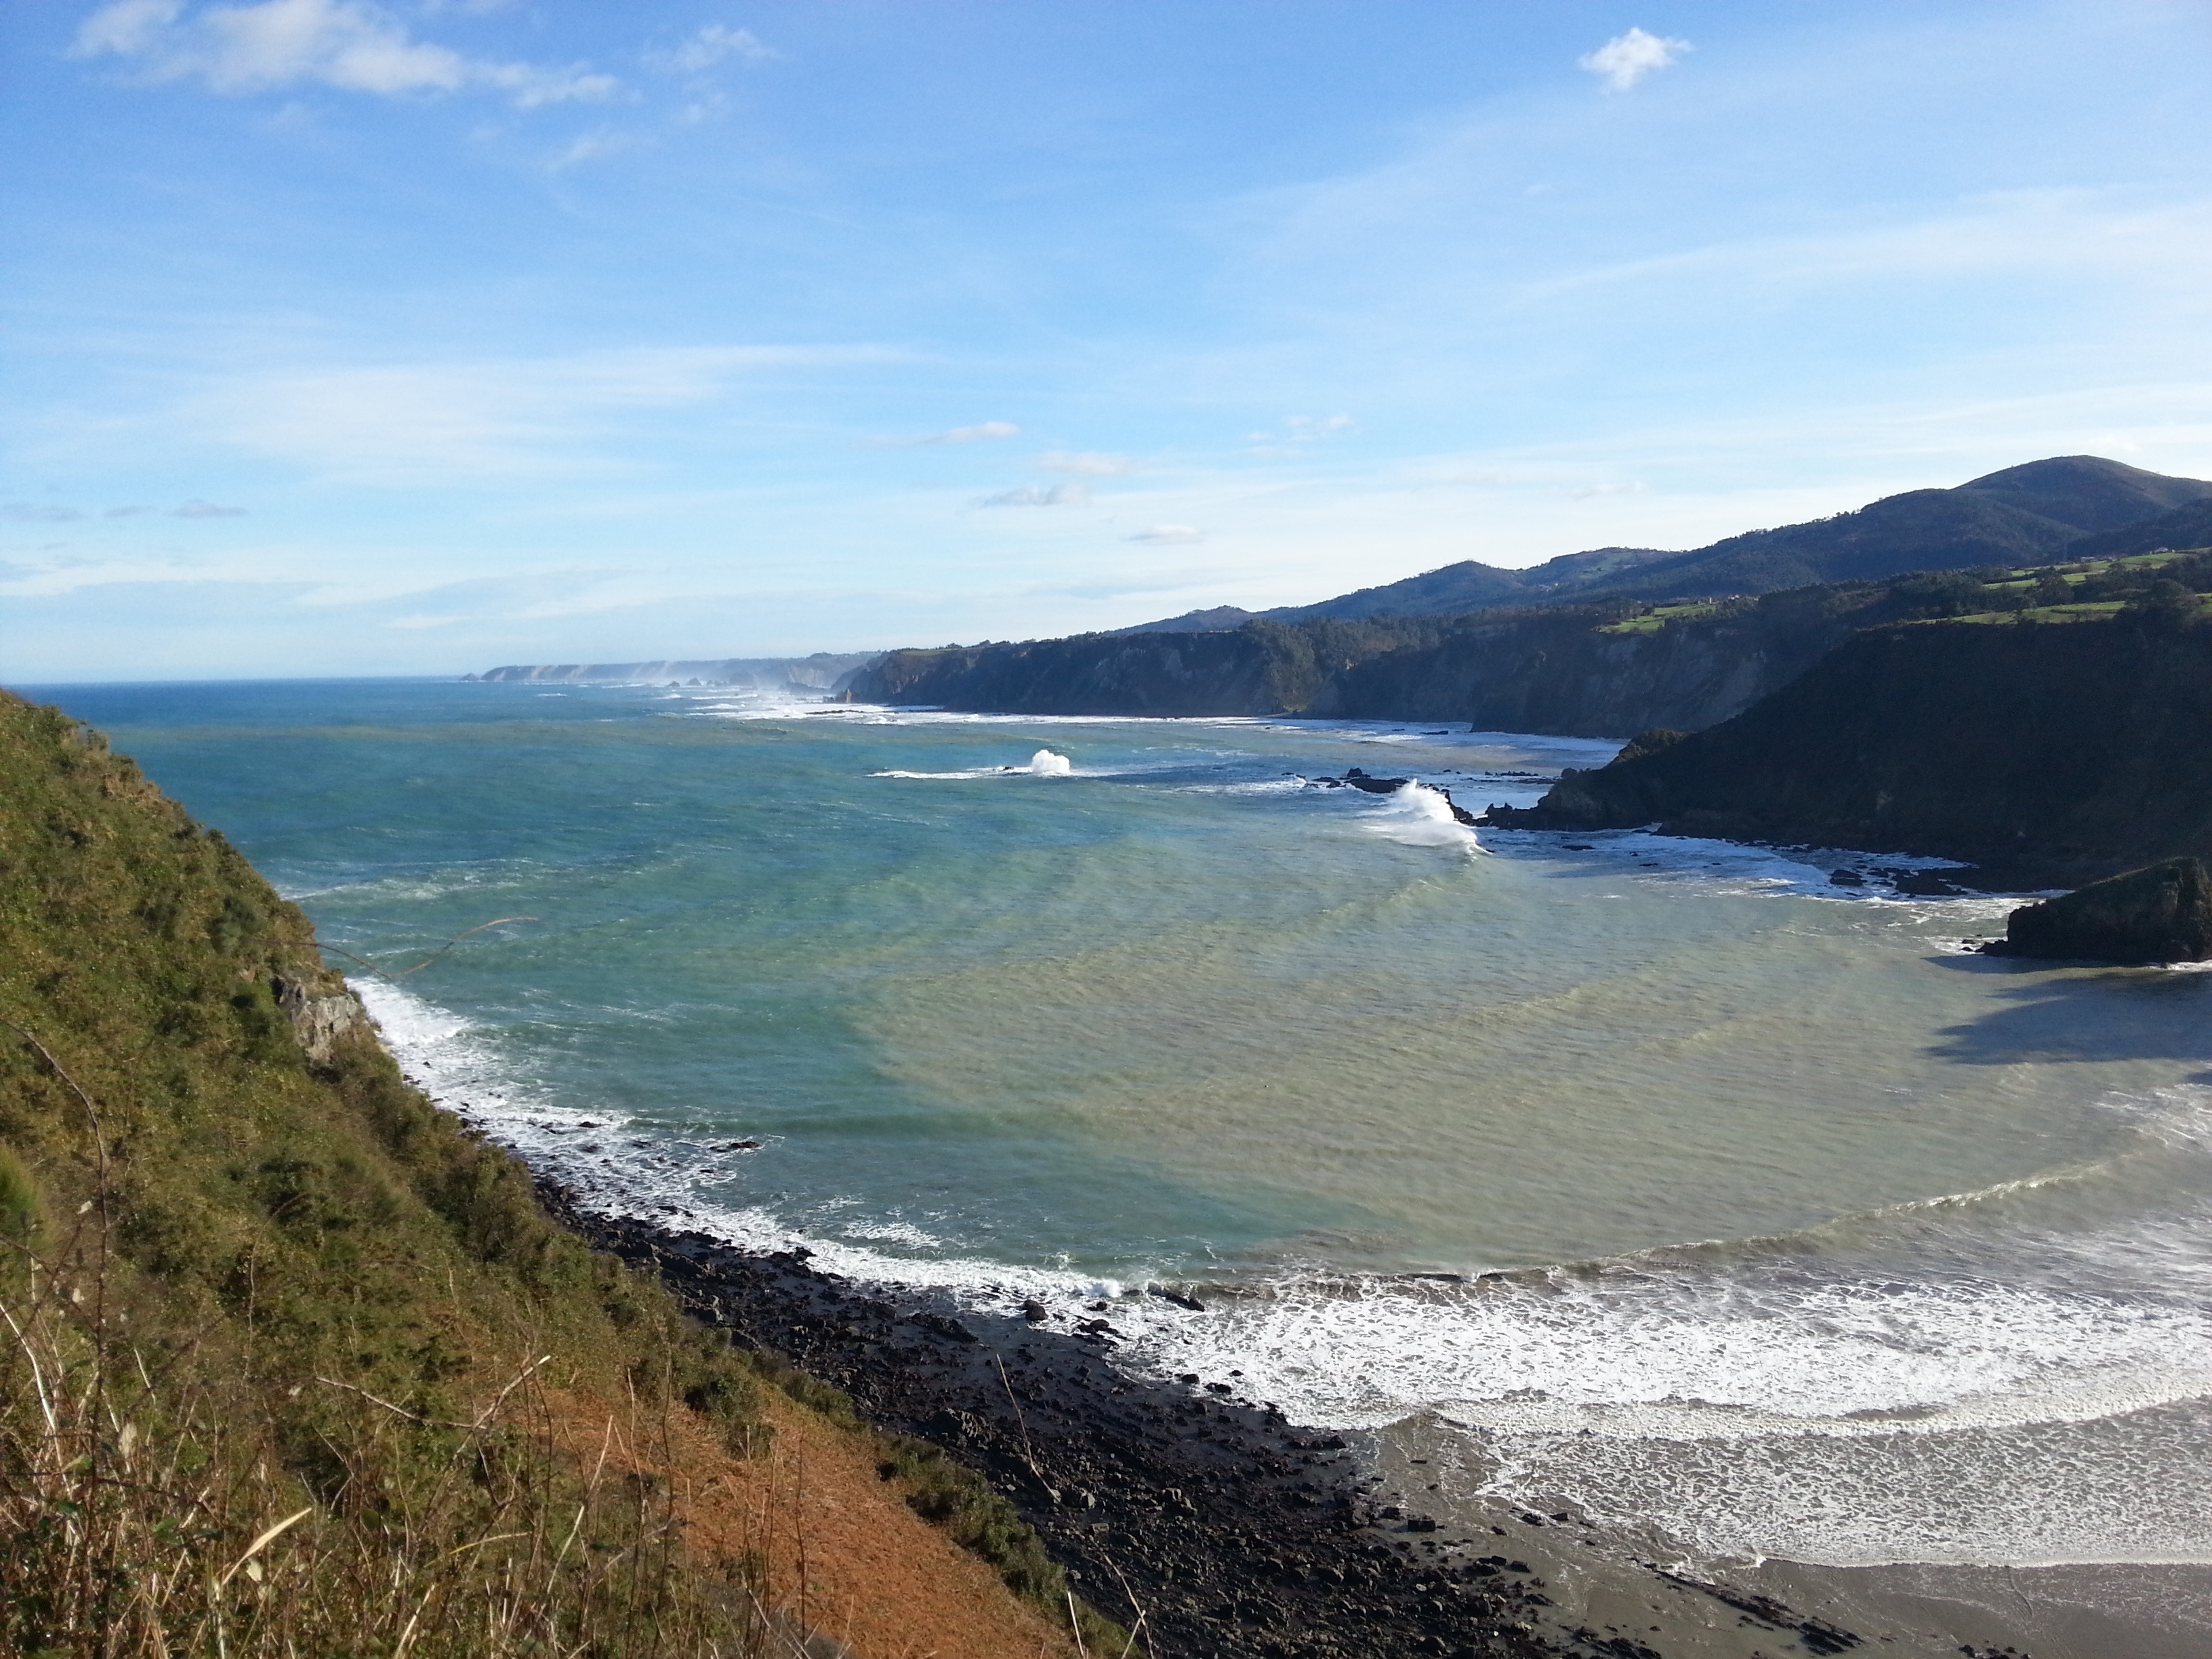
beach, landscape, sea, coast, ocean, shore, tide, cliff, cove, bay, reservoir, terrain, body of water, costa, loch, cape, landform